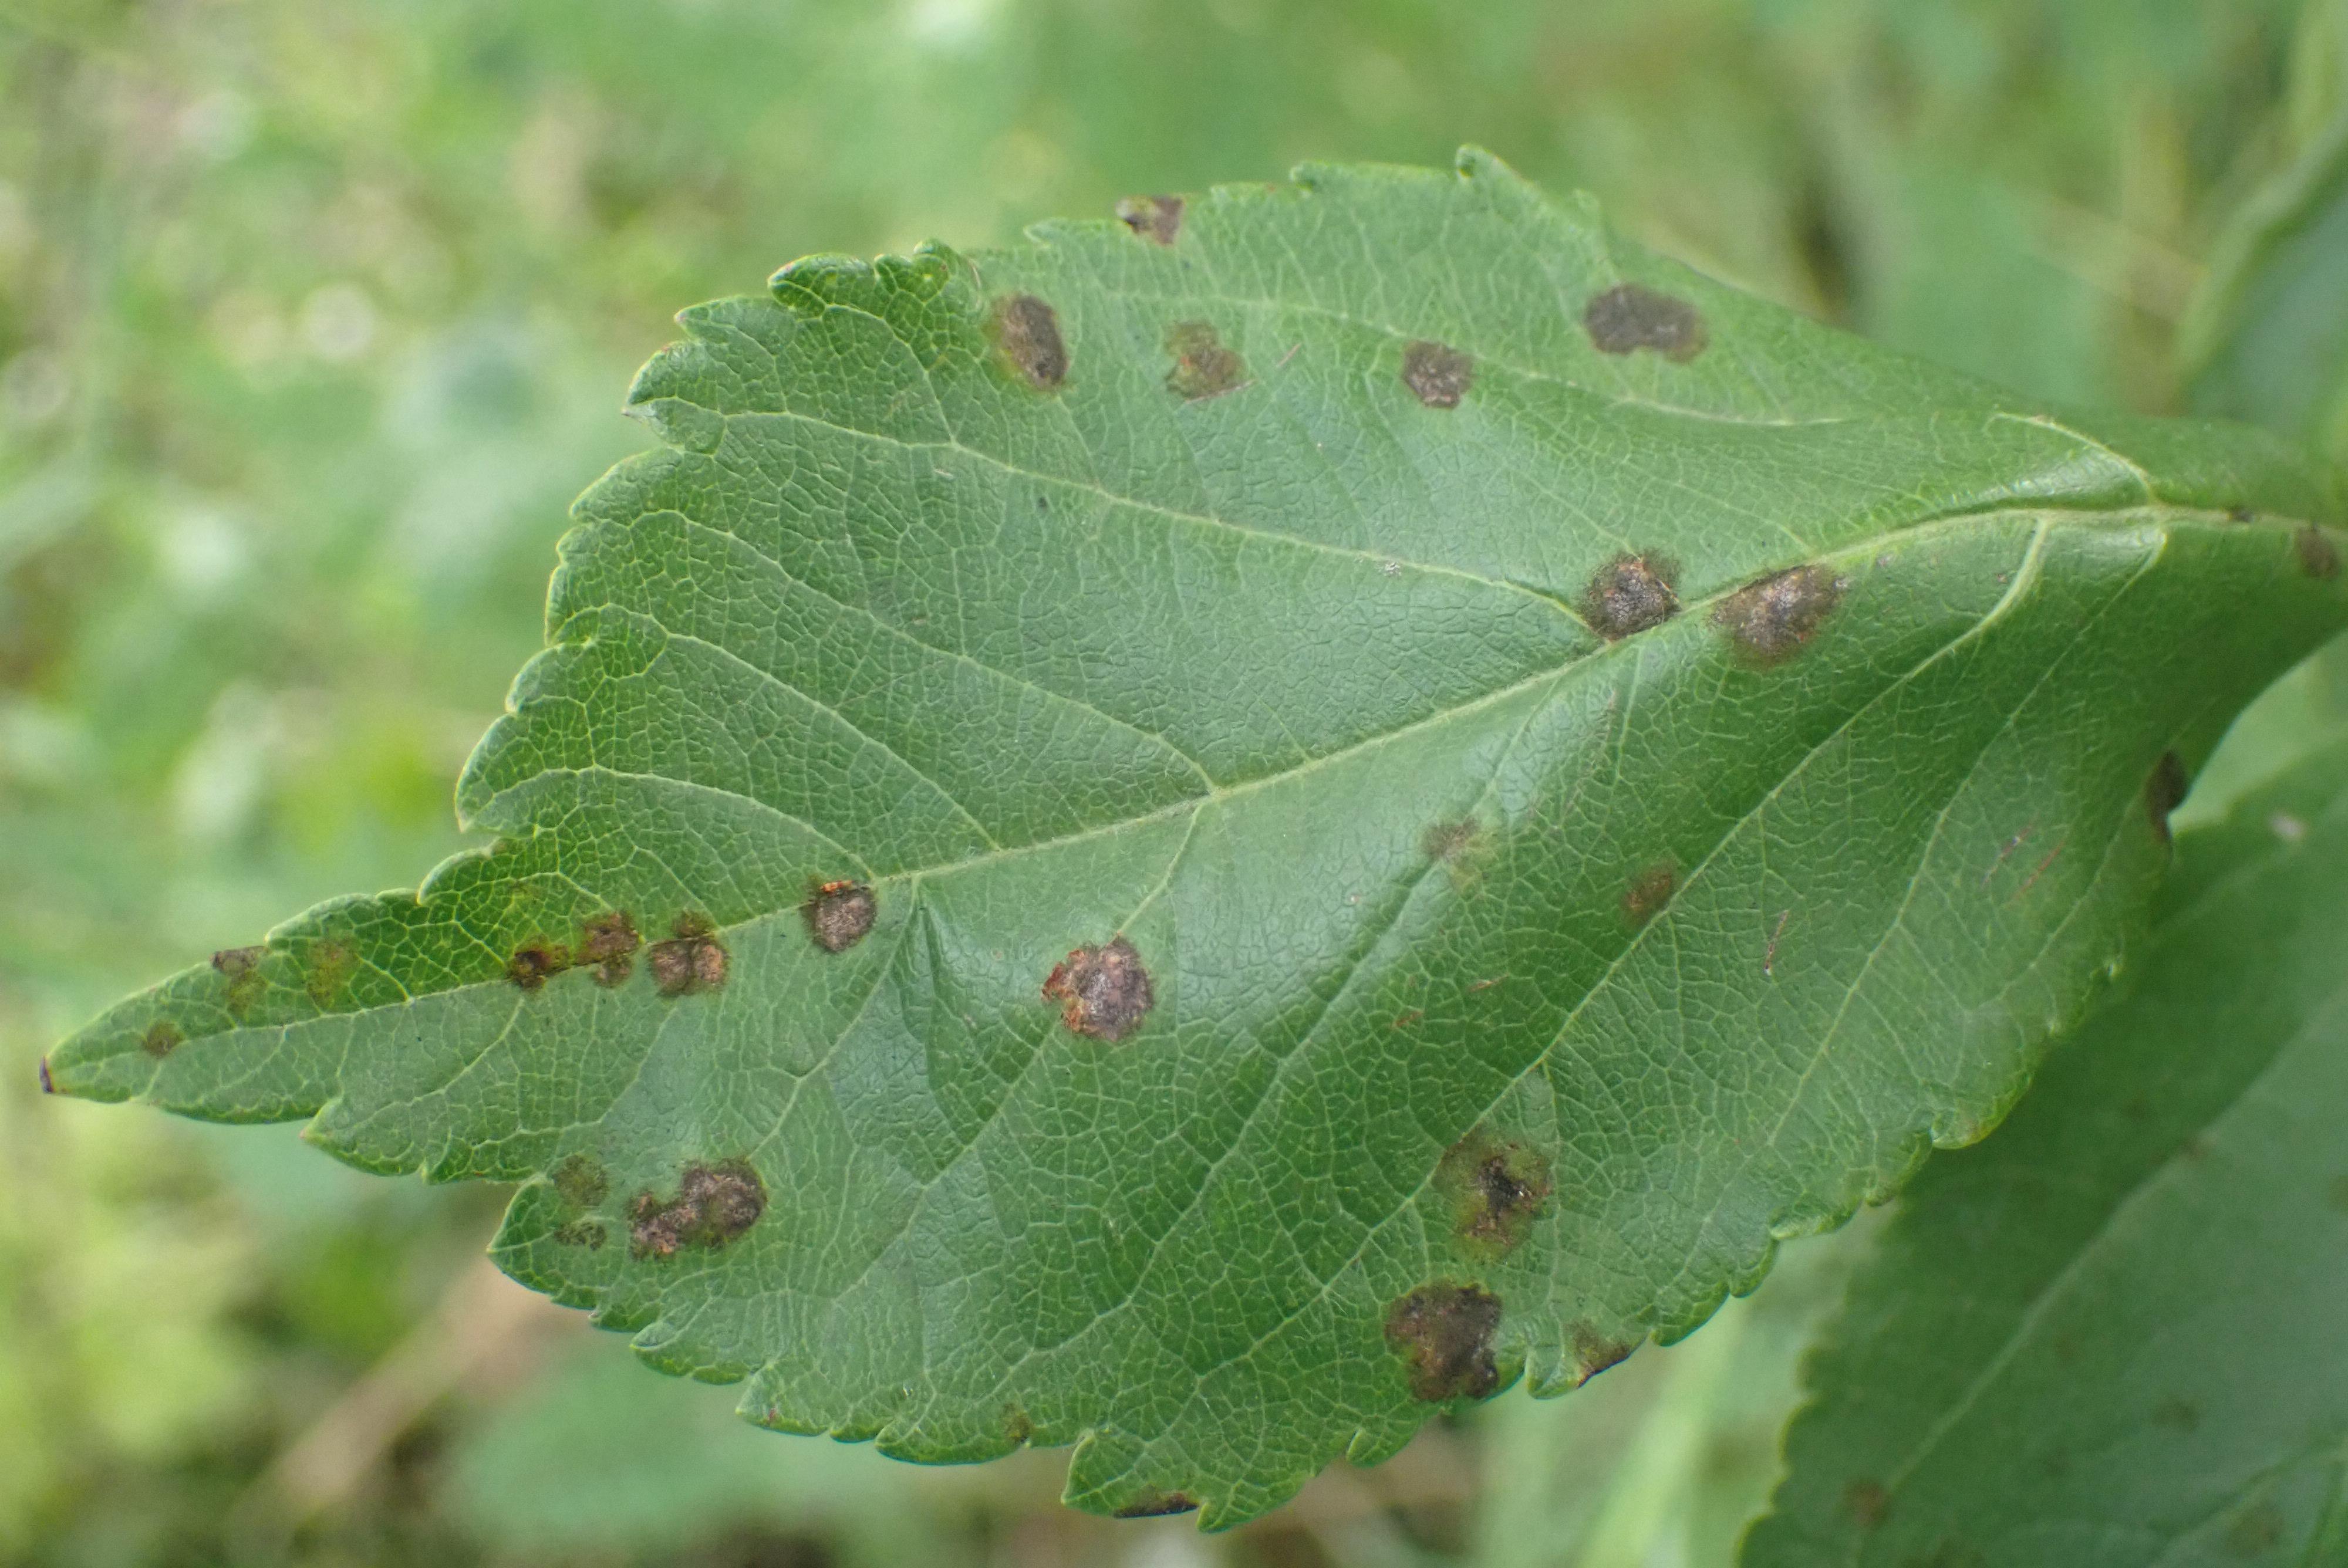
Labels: scab